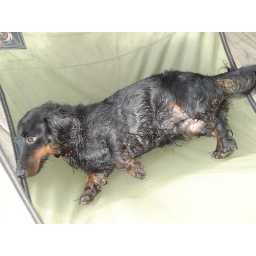
&amp;quot;Thanks for letting your dog lay in the chair!&amp;quot;- Person who next sat in this chair